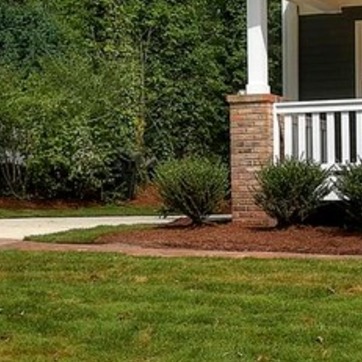
Material: foliage